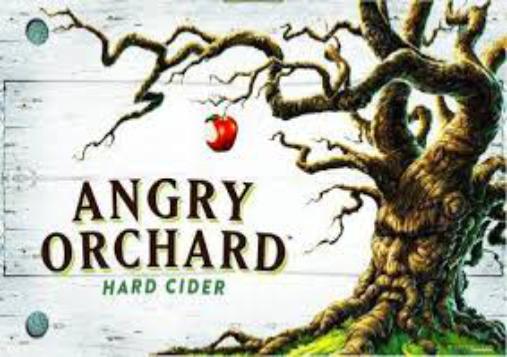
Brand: Angry Orchard
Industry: Food